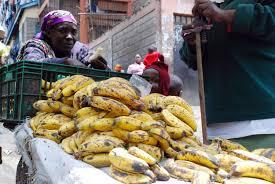
Mama mchuuzi akiuza ndizi zilizoiva kwenye toroli au meza ya kuuza barabarani ndizi zimepangwa juu ya kitanda cha kuuza na zinaonekana zimekomaa tayari kukuliwa.